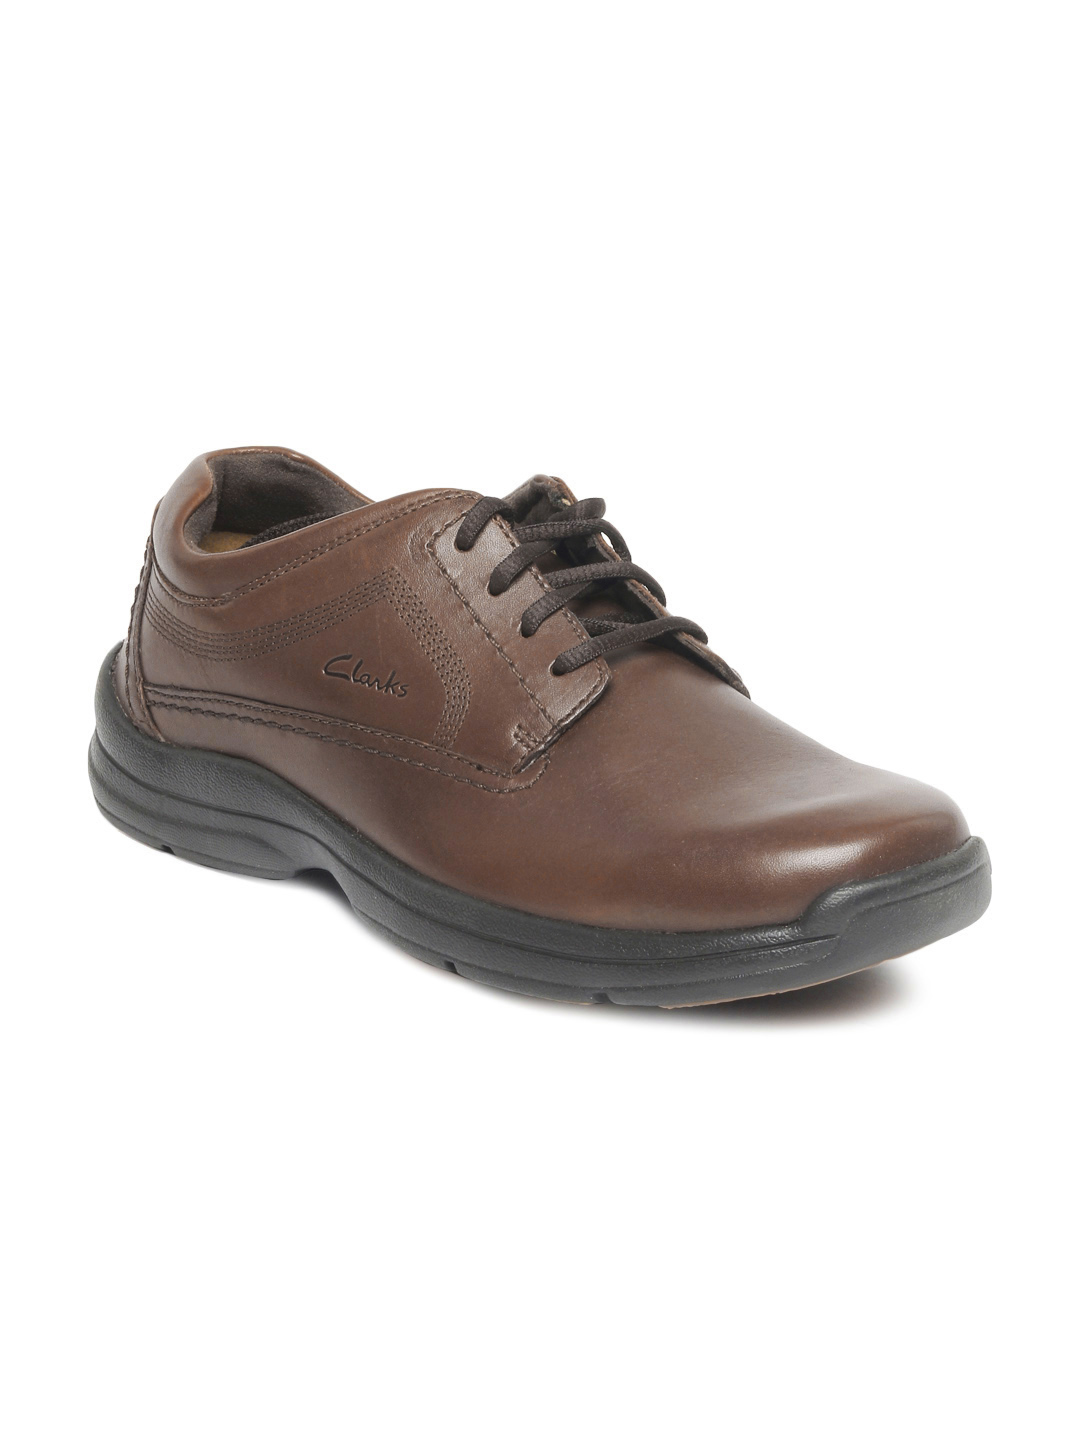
Clarks Men Brown Casual Shoes
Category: Footwear / Shoes / Casual Shoes
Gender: Men
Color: Brown
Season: Spring 2012
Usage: Casual